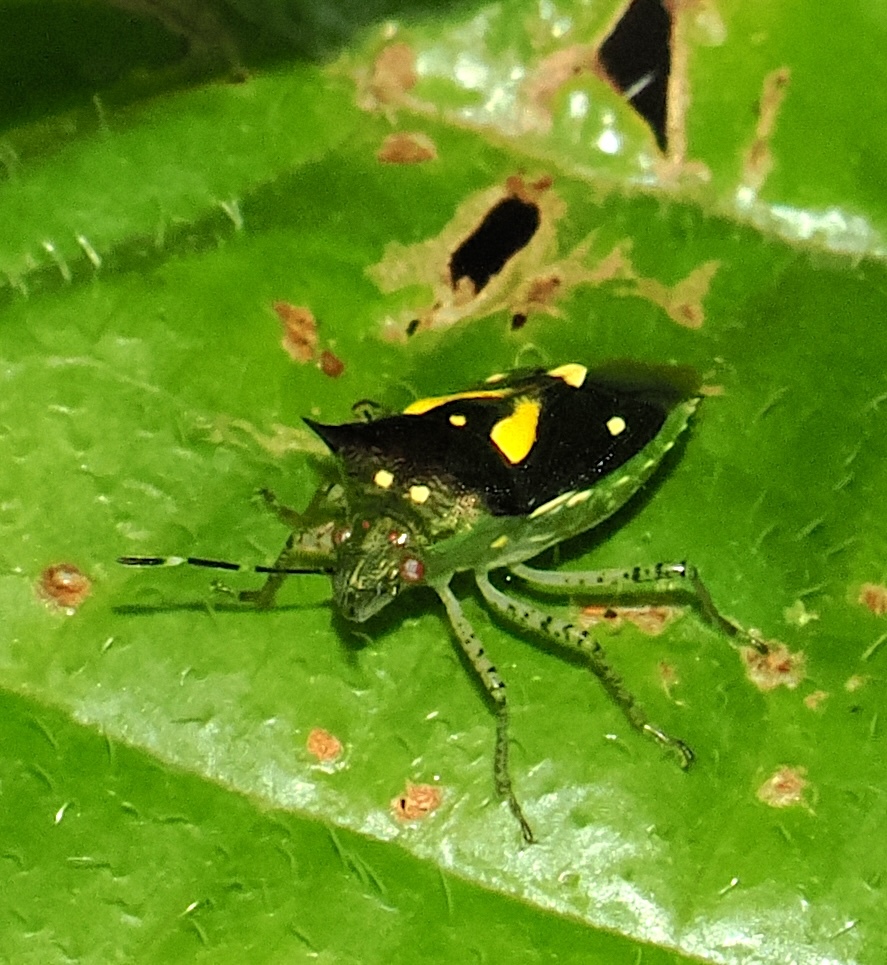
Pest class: stink_bug